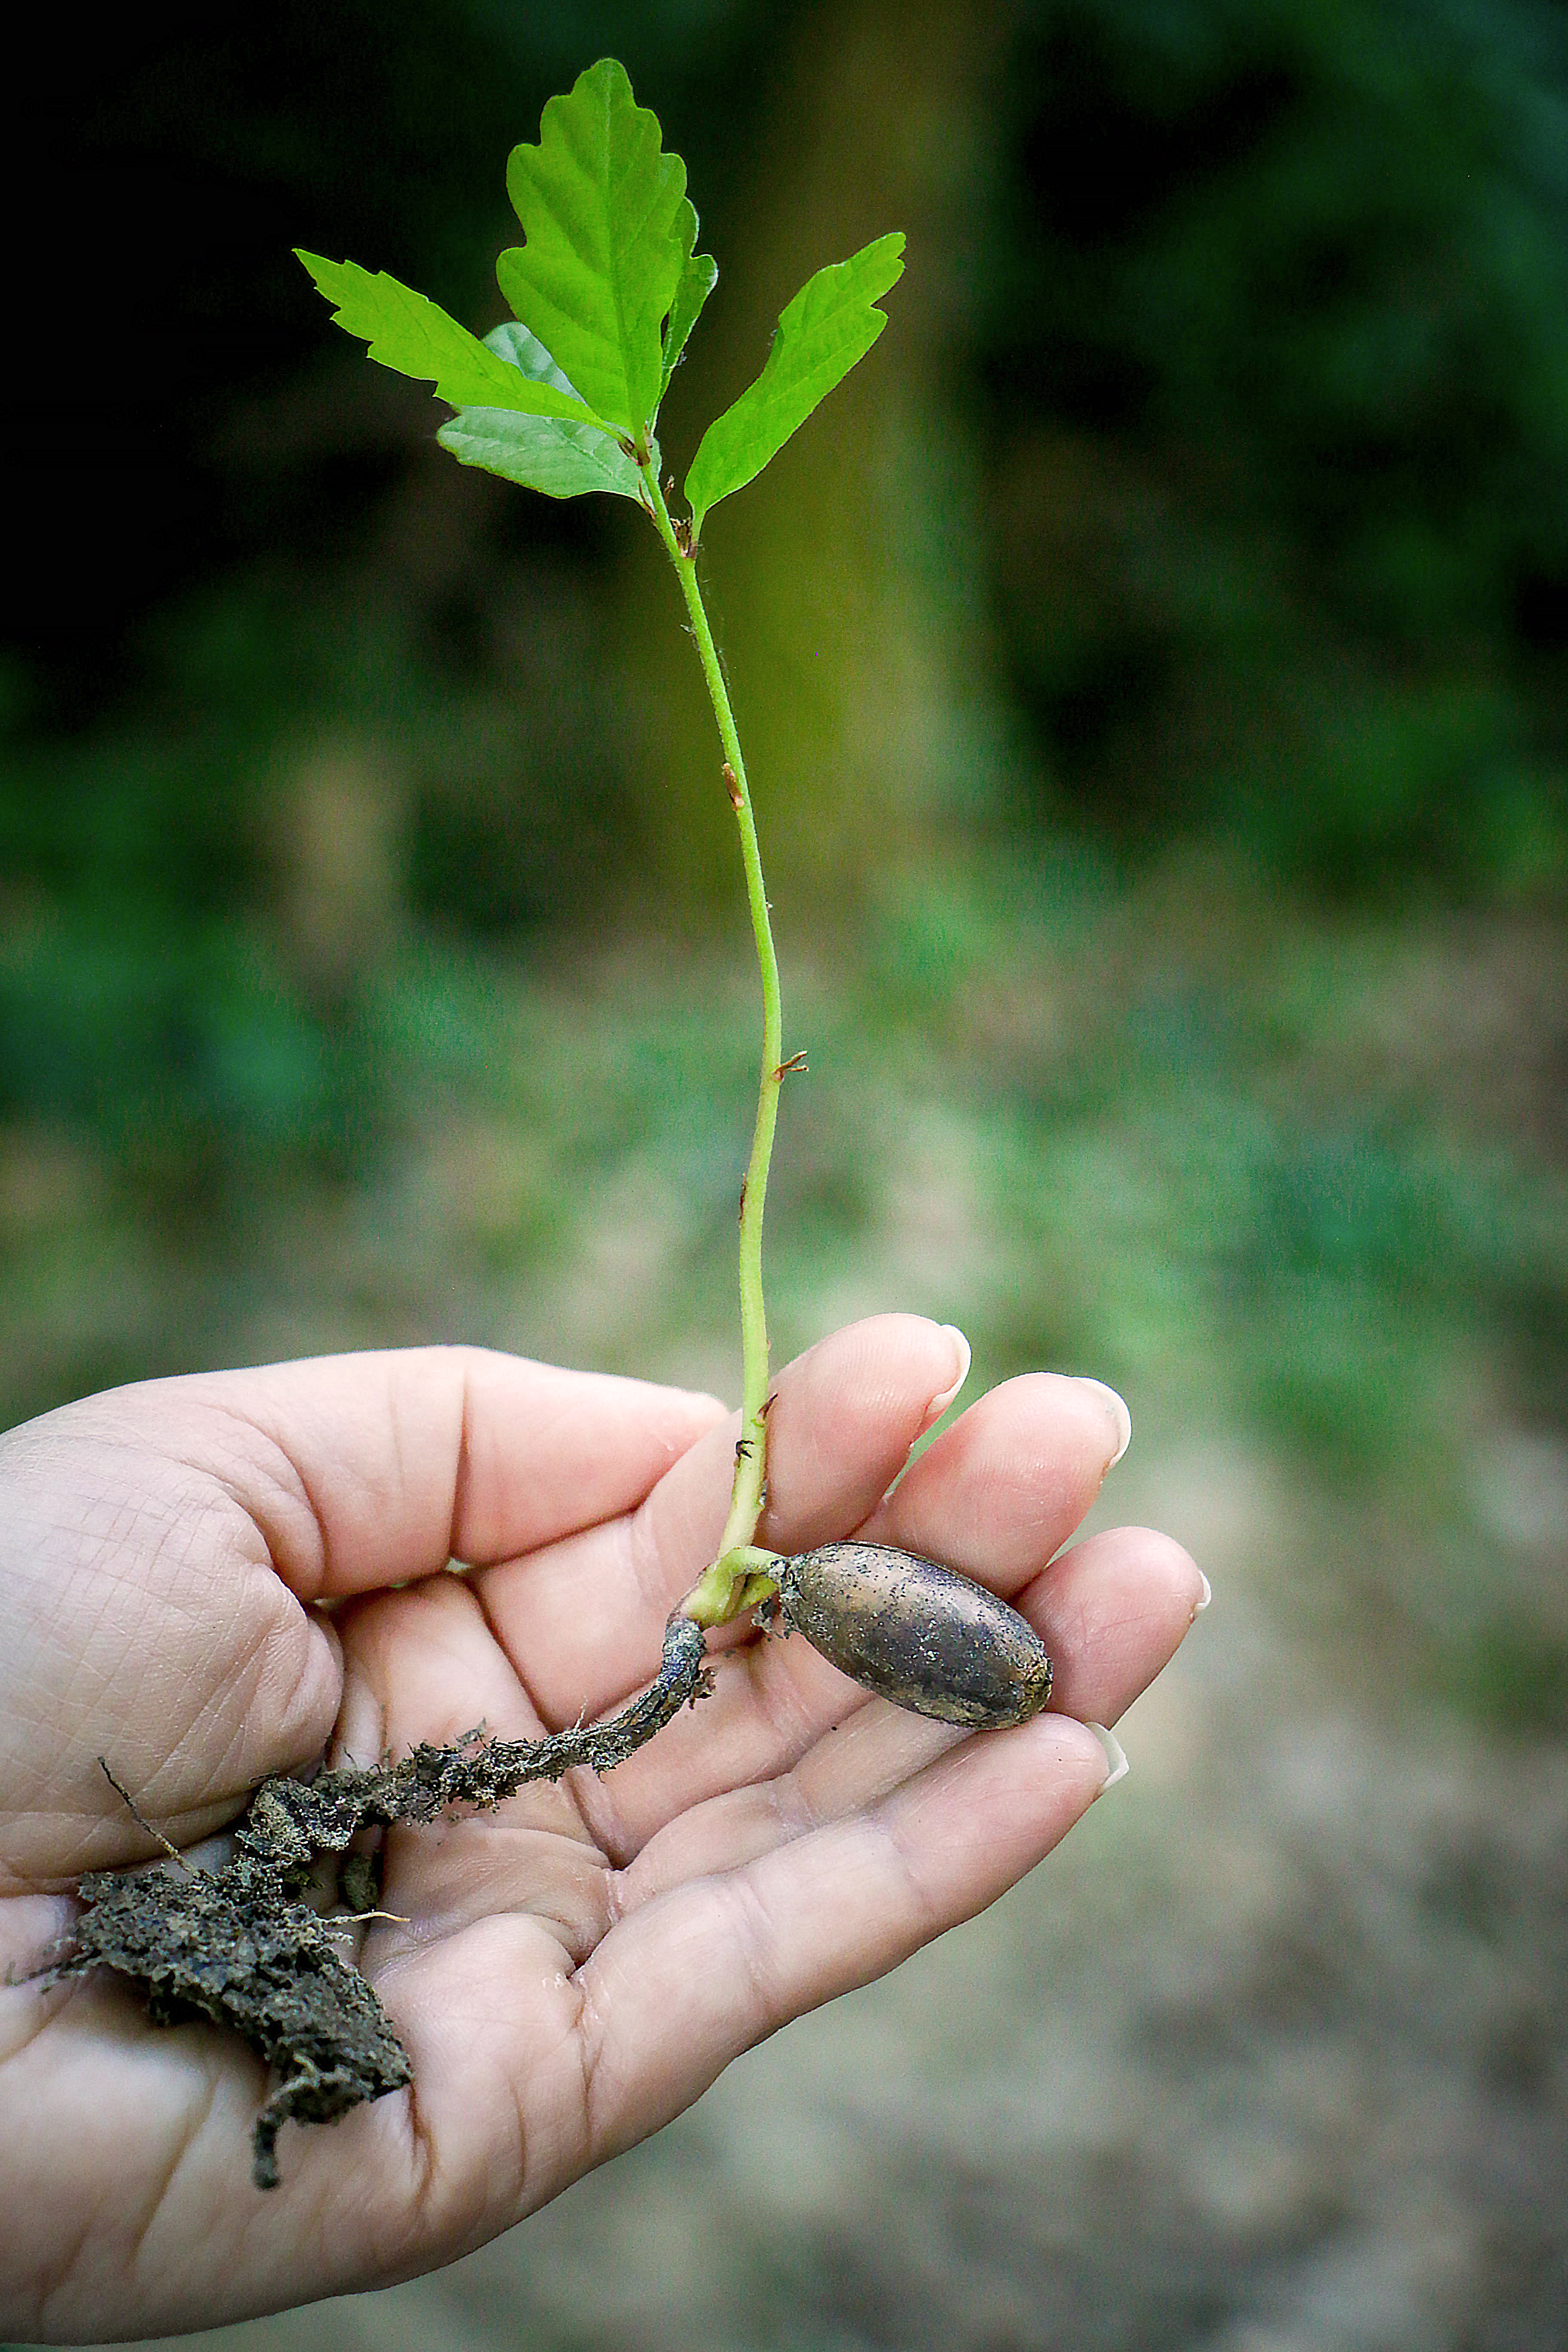
hand, tree, nature, grass, branch, plant, leaf, flower, green, produce, macro, soil, botany, flora, sapling, macro photography, flowering plant, grass family, plant stem, woody plant, land plant